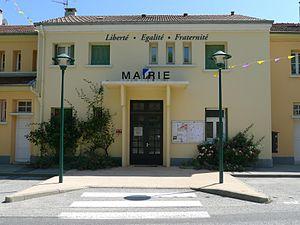
Mairie d'Alboussière - Ardèche - France
Alboussière est une commune française, située dans le département de l'Ardèche en région Auvergne-Rhône-Alpes.